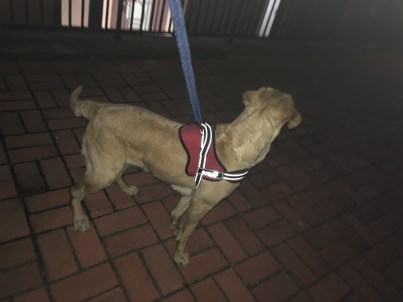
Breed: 3580-n000122-Labrador_retriever